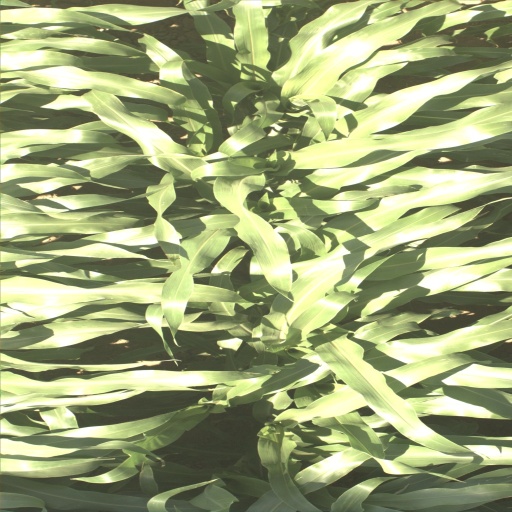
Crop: sorghum